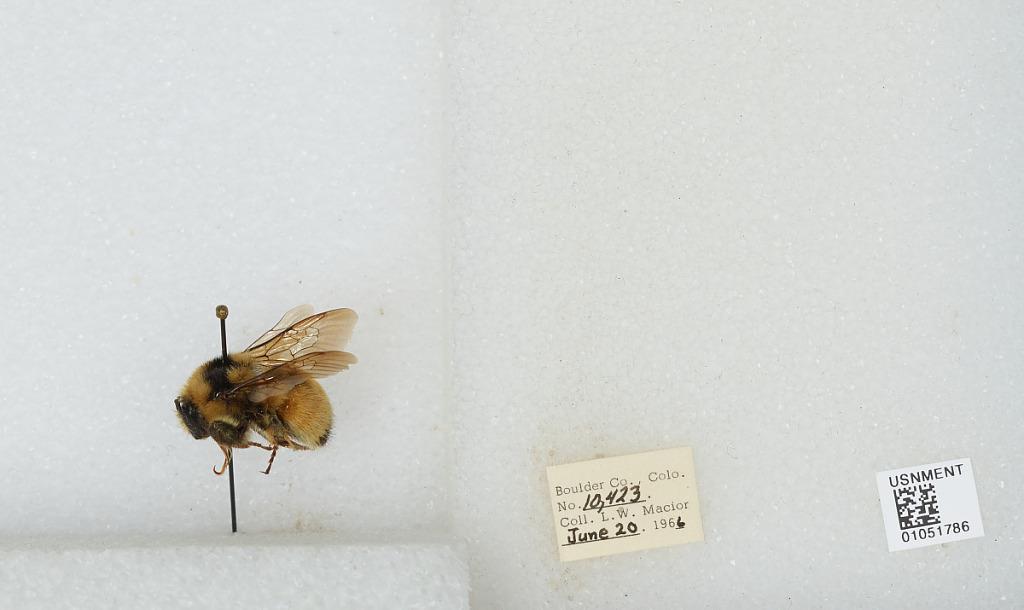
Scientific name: Bombus (Pyrobombus) bifarius Cresson
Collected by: L. Macior
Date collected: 1966-6-20
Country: United States
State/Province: Colorado
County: Boulder
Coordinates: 40.0017, -105.308